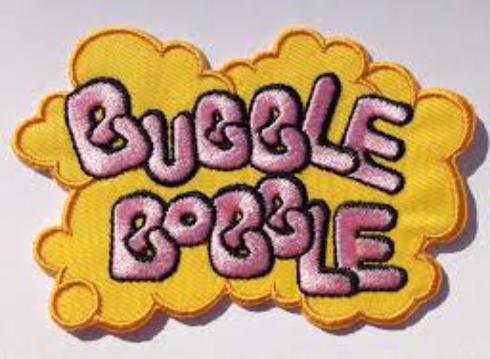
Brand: bobble
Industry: Clothes